Yanki Margalit

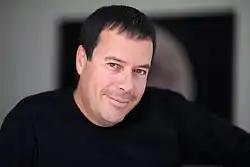
Yanki Margalit

Yanki Margalit is an Israeli entrepreneur and speaker best known for starting Aladdin Knowledge Systems. He was the Chairman SpaceIL, a non-profit space technology organization competing for the Google Lunar X Prize.